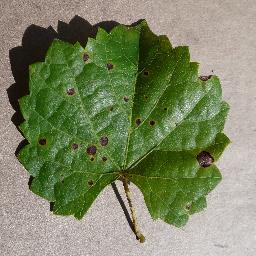
Label: Grape___Black_rot